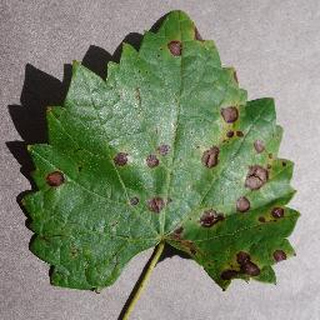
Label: grape_black_rot